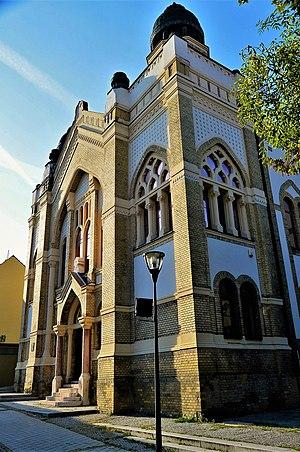
Nitra est une ville de Slovaquie occidentale. Avec Bratislava, c’est l’une des plus anciennes villes de Slovaquie.